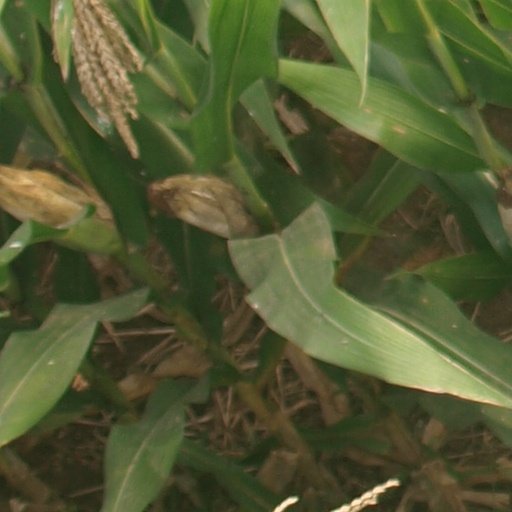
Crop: maize; corn